Backbreaker

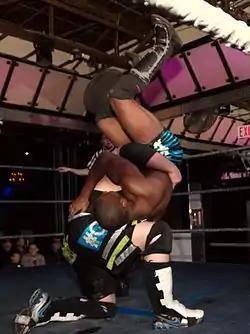
Joey Kings does a tilt-a-whirl backbreaker on Justin Sane.

The attacking wrestler stands facing the opponent, who is often charging at the attacker, before bending the opponent down so they are bent in front of the attacking wrestler as they stands over them. Then the wrestler reaches around the opponent's body and lifts them up, spinning the opponent in front of the wrestler's body. As the wrestler brings the opponent back down to the mat, the wrestler kneels, slamming the opponent's back across the extended knee. In Lucha libre, it is known as the "Quebradora Con Giro".